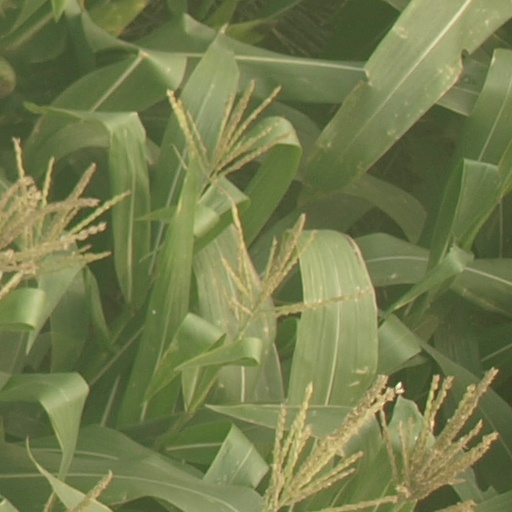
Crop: maize; corn